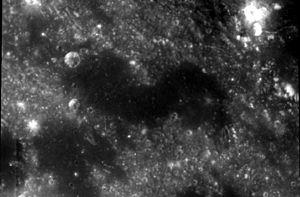
Lacus Odii est un lac lunaire dans la région Terra Nivium de la Lune. Le diamètre moyen est de 70 km et les coordonnées sélénographiques sont 19, 7. Le nom a été fixé par l'Union astronomique internationale en 1976 lors de sa seizième assemblée générale.